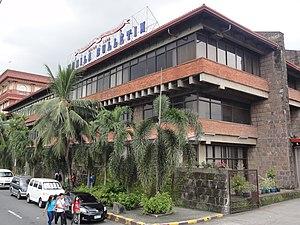
Le Manila Bulletin, anciennement le Manila Daily Bulletin ou le Bulletin Today, est un journal des Philippines. Fondé en 1900, il s'agit du premier quotidien grand format en anglais en termes de diffusion. Il est publié par la Manila Bulletin Publishing Corporation.